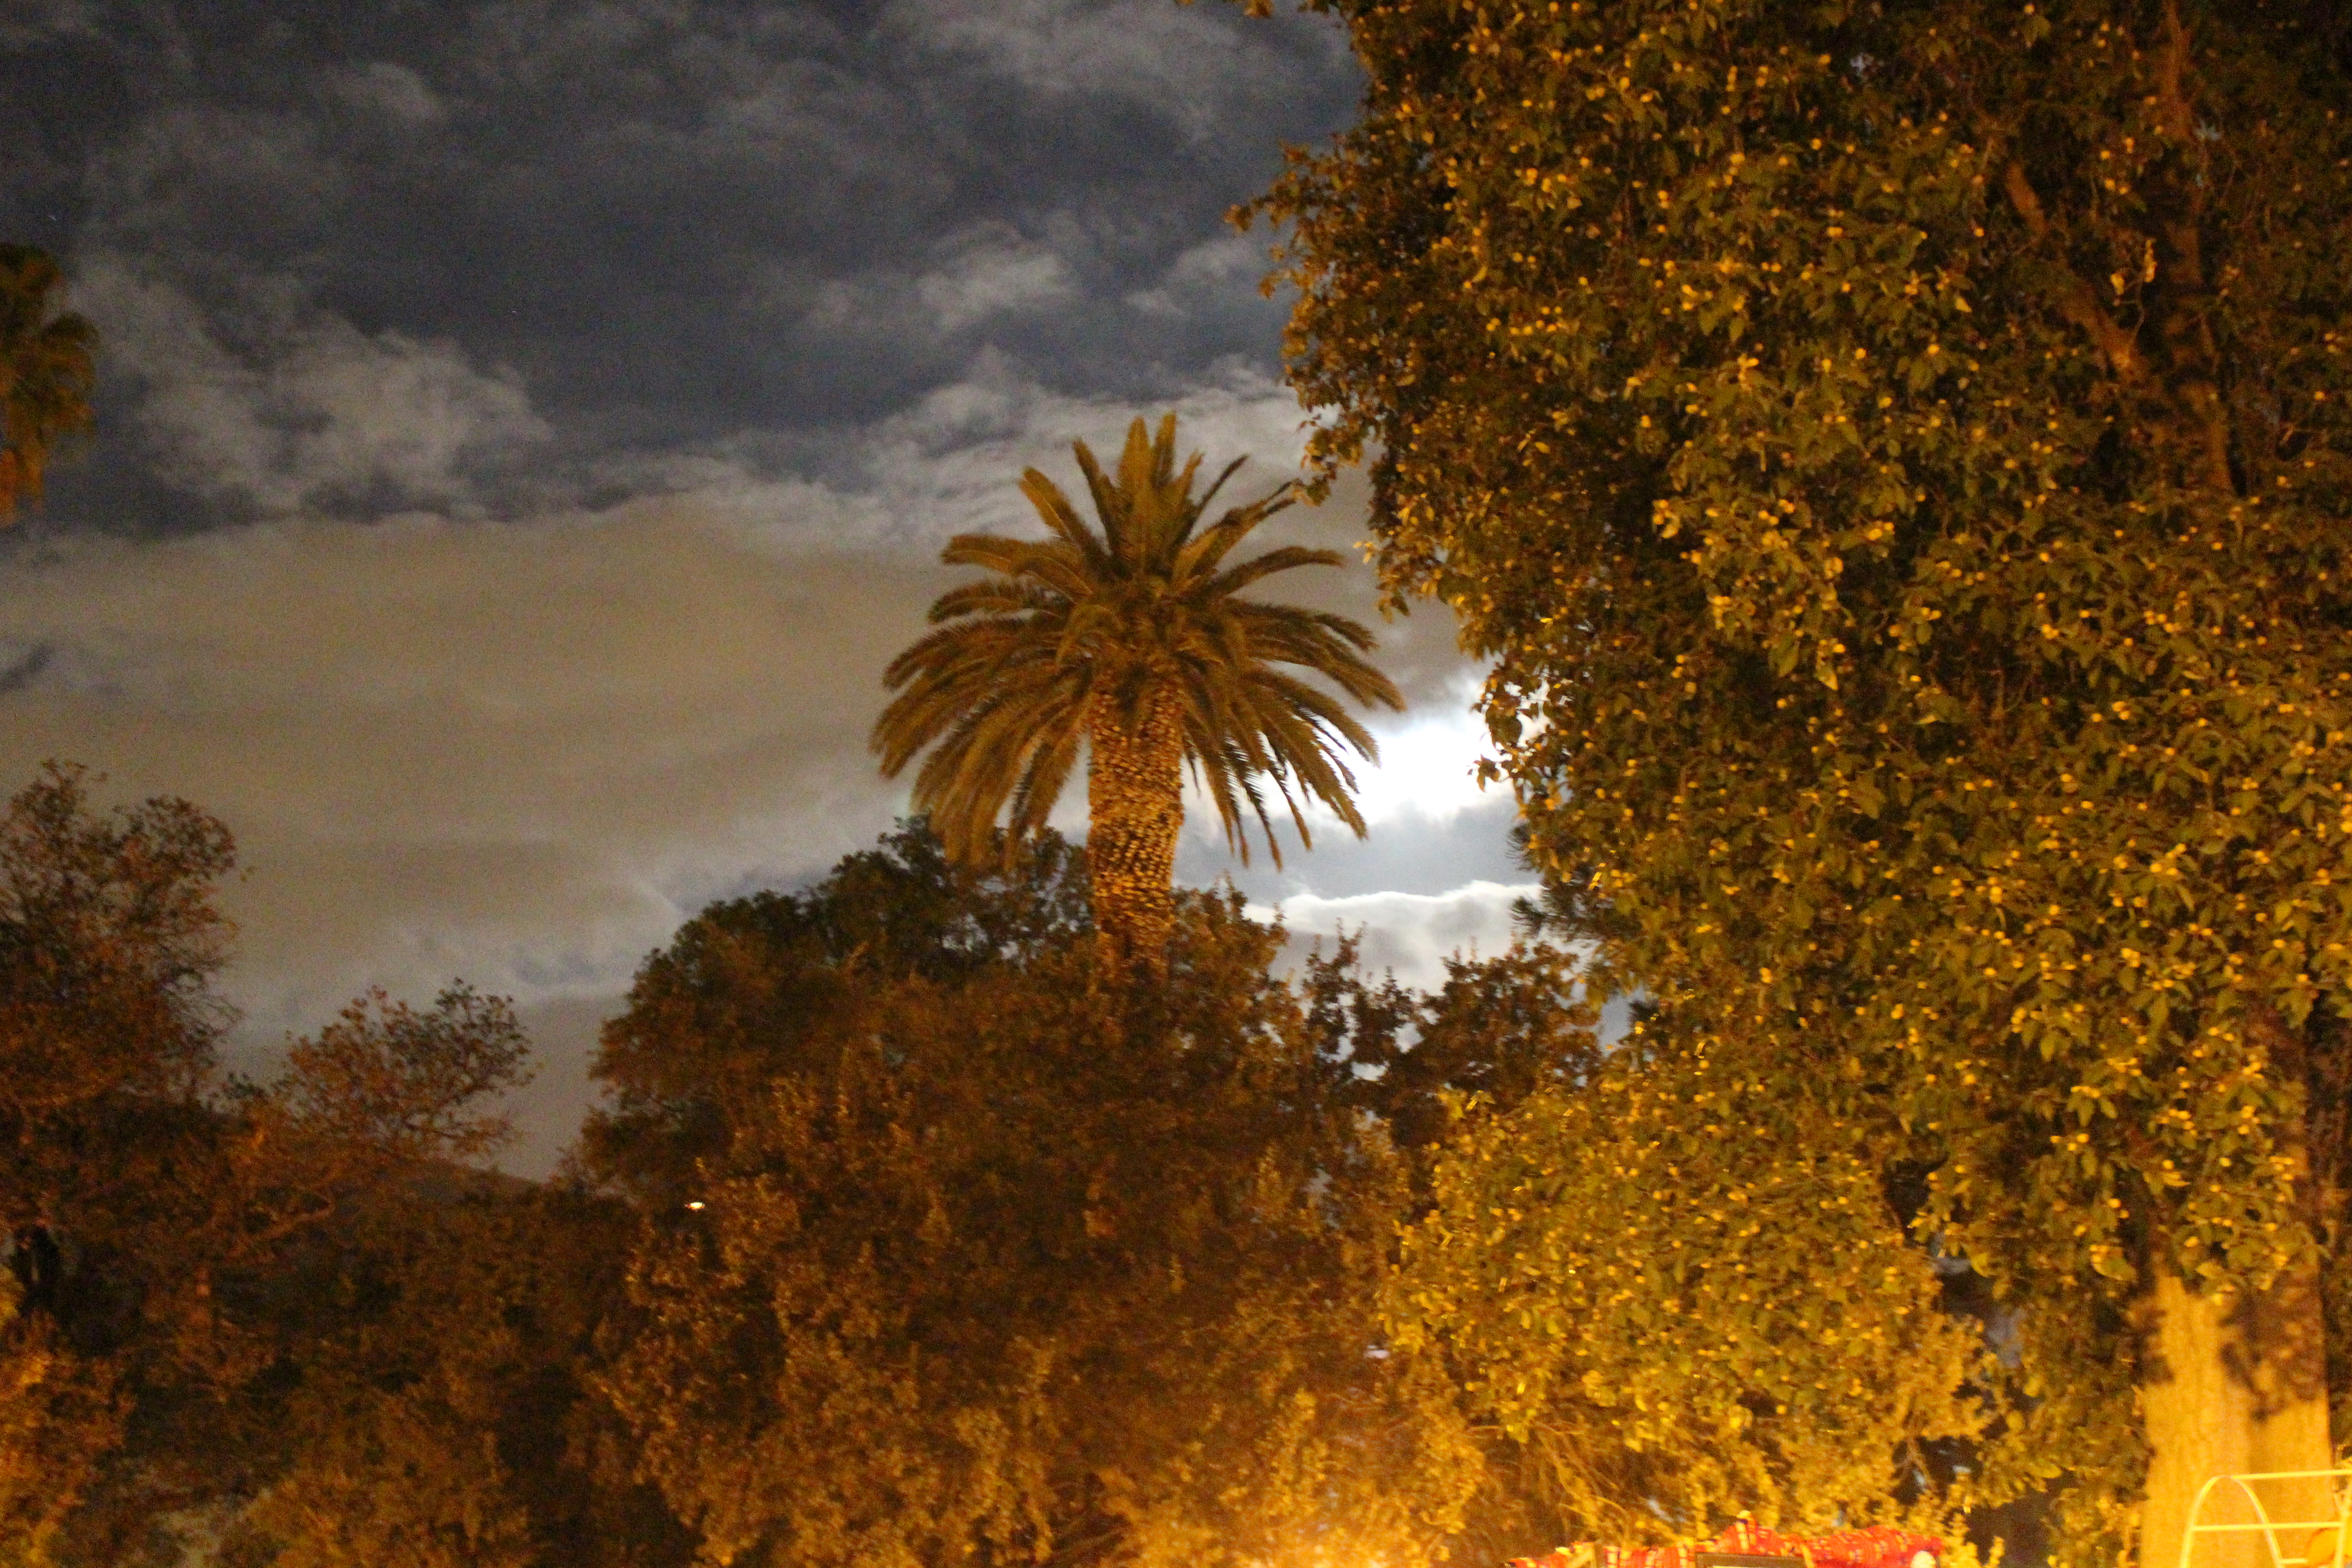
nighttime, nightlife, altar, offering, honor, tree, sky, nature, leaf, palm tree, light, atmospheric phenomenon, woody plant, arecales, autumn, plant, morning, night, sunlight, landscape, evening, cloud, date palm, deciduous, reflection